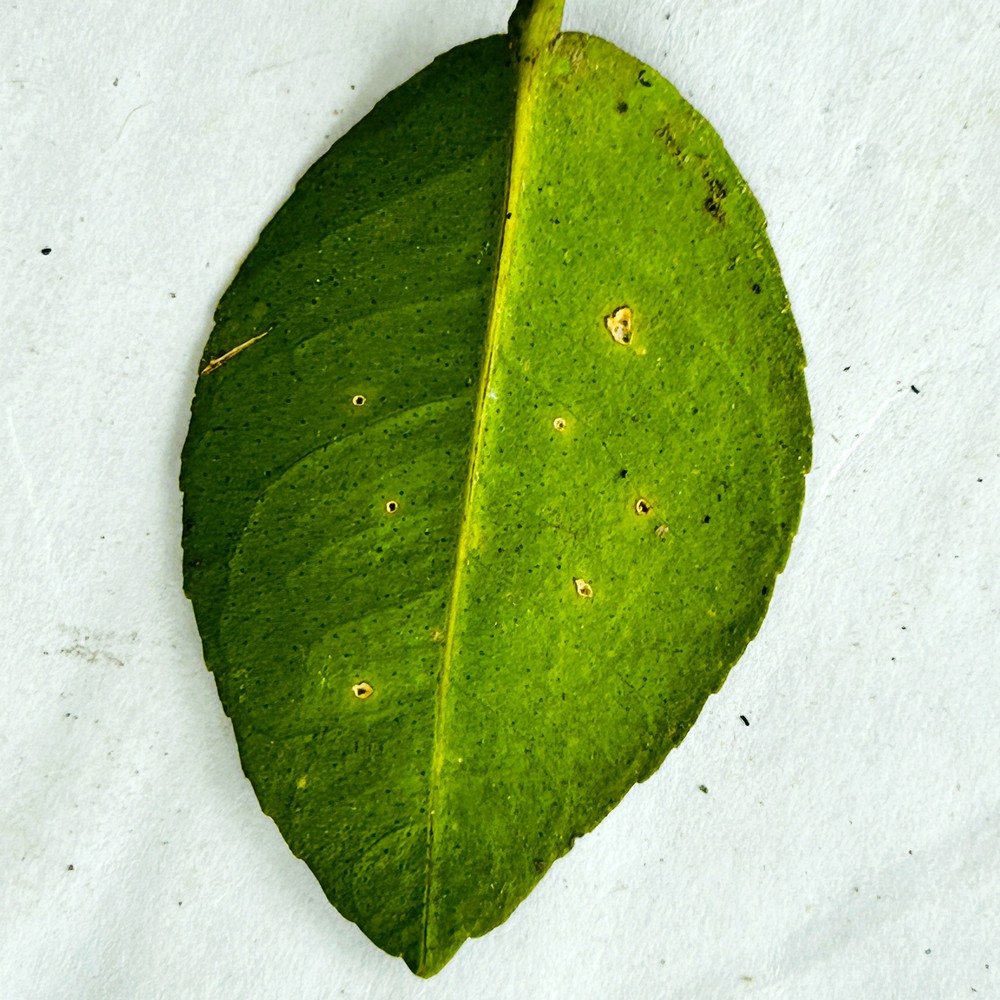
Label: Sooty Mould